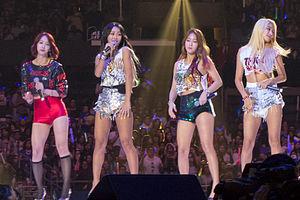
La discographie du girl group sud-coréen Sistar consiste de deux albums studios, six mini-albums et de douze singles.